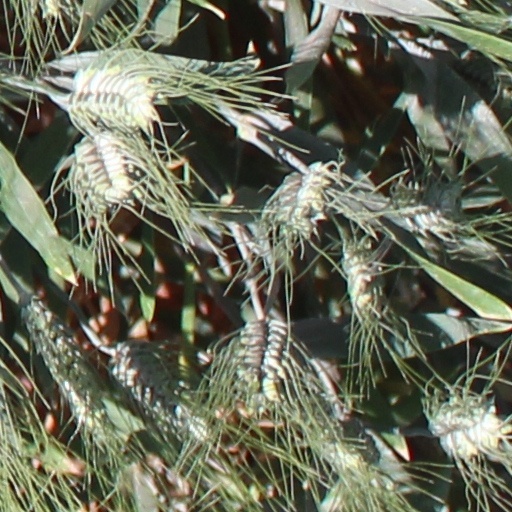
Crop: wheat